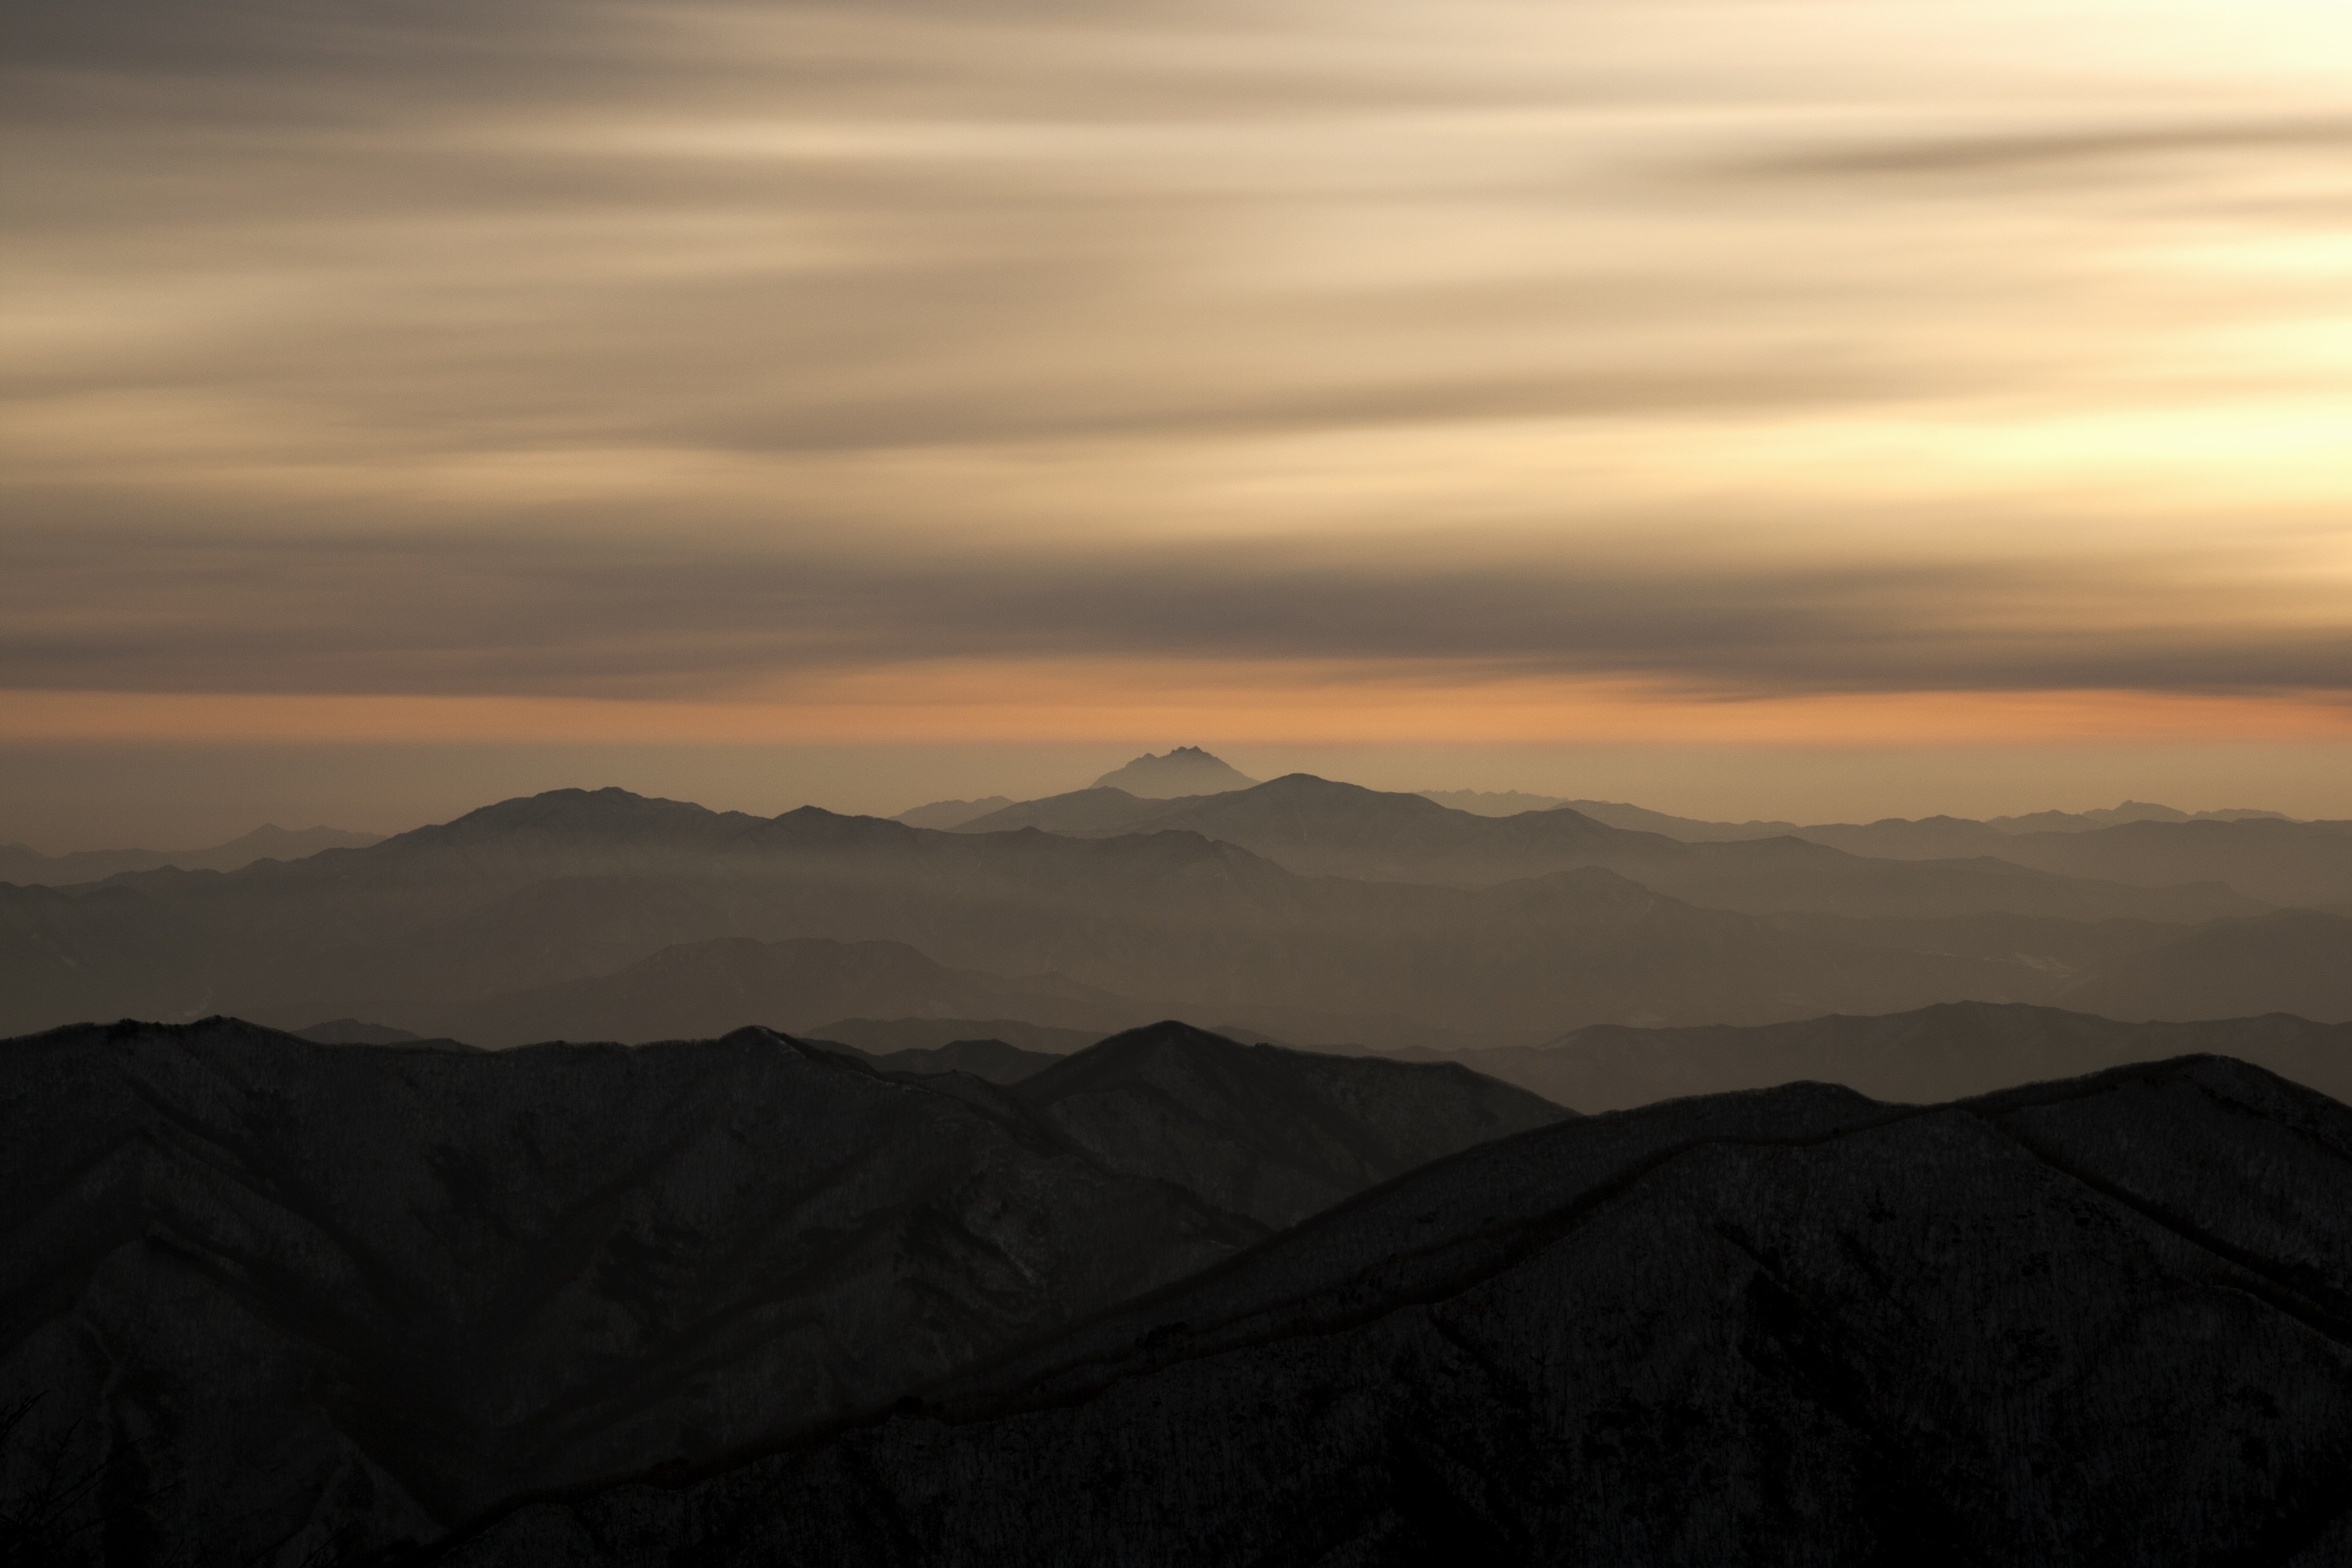
landscape, nature, forest, horizon, wilderness, mountain, cloud, sky, sunrise, sunset, sunlight, morning, hill, dawn, atmosphere, valley, mountain range, travel, dusk, evening, autumn, scenery, plain, korea, plateau, peaks, republic of korea, clouds and mountains, east morning teuneun, geographical feature, atmospheric phenomenon, mountainous landforms